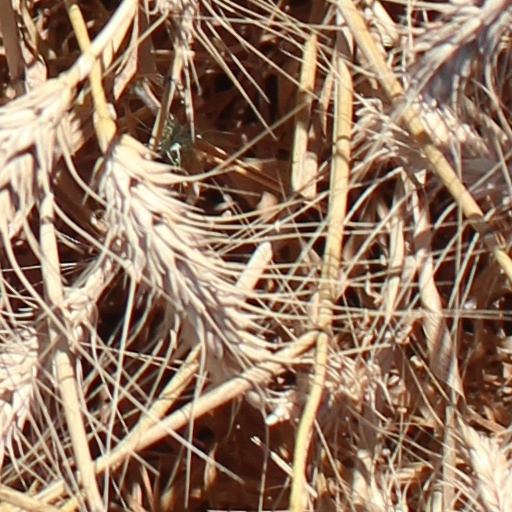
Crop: wheat